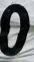
Number: 0